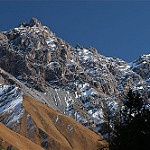
Label: mountain